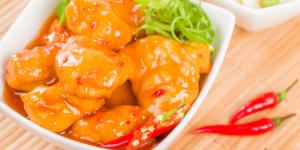
pollo agridulce chino rojo